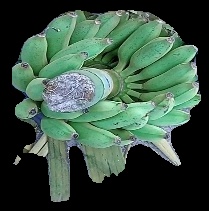
Variety: elakki-bale
Grade: grade1